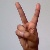
The image shows a hand gesture representing the letter 'V' in Indian Sign Language.